Mikulovská wine

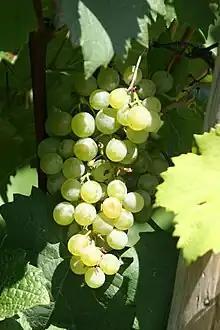
Grüner Veltliner

More white grape (3,225 ha) than red grape varieties (1,210 ha) are grown in Mikulovská. Of the white varieties, Welschriesling (Czech: "Ryzlink vlašský", 601 ha) and Grüner Veltliner ("Veltlínské zelené", 393 ha), both of which are traditional to the region, predominate. Riesling ("Ryzlink rýnský", 335 ha), Müller Thurgau (331 ha), Sauvignon blanc (301 ha), Chardonnay (268 ha), and Pinot gris ("Rulandské šedé", 218 ha) are also grown. More Gewürztraminer ("Tramín červený", 164 ha) is grown in Mikulovská than any other Moravian region.